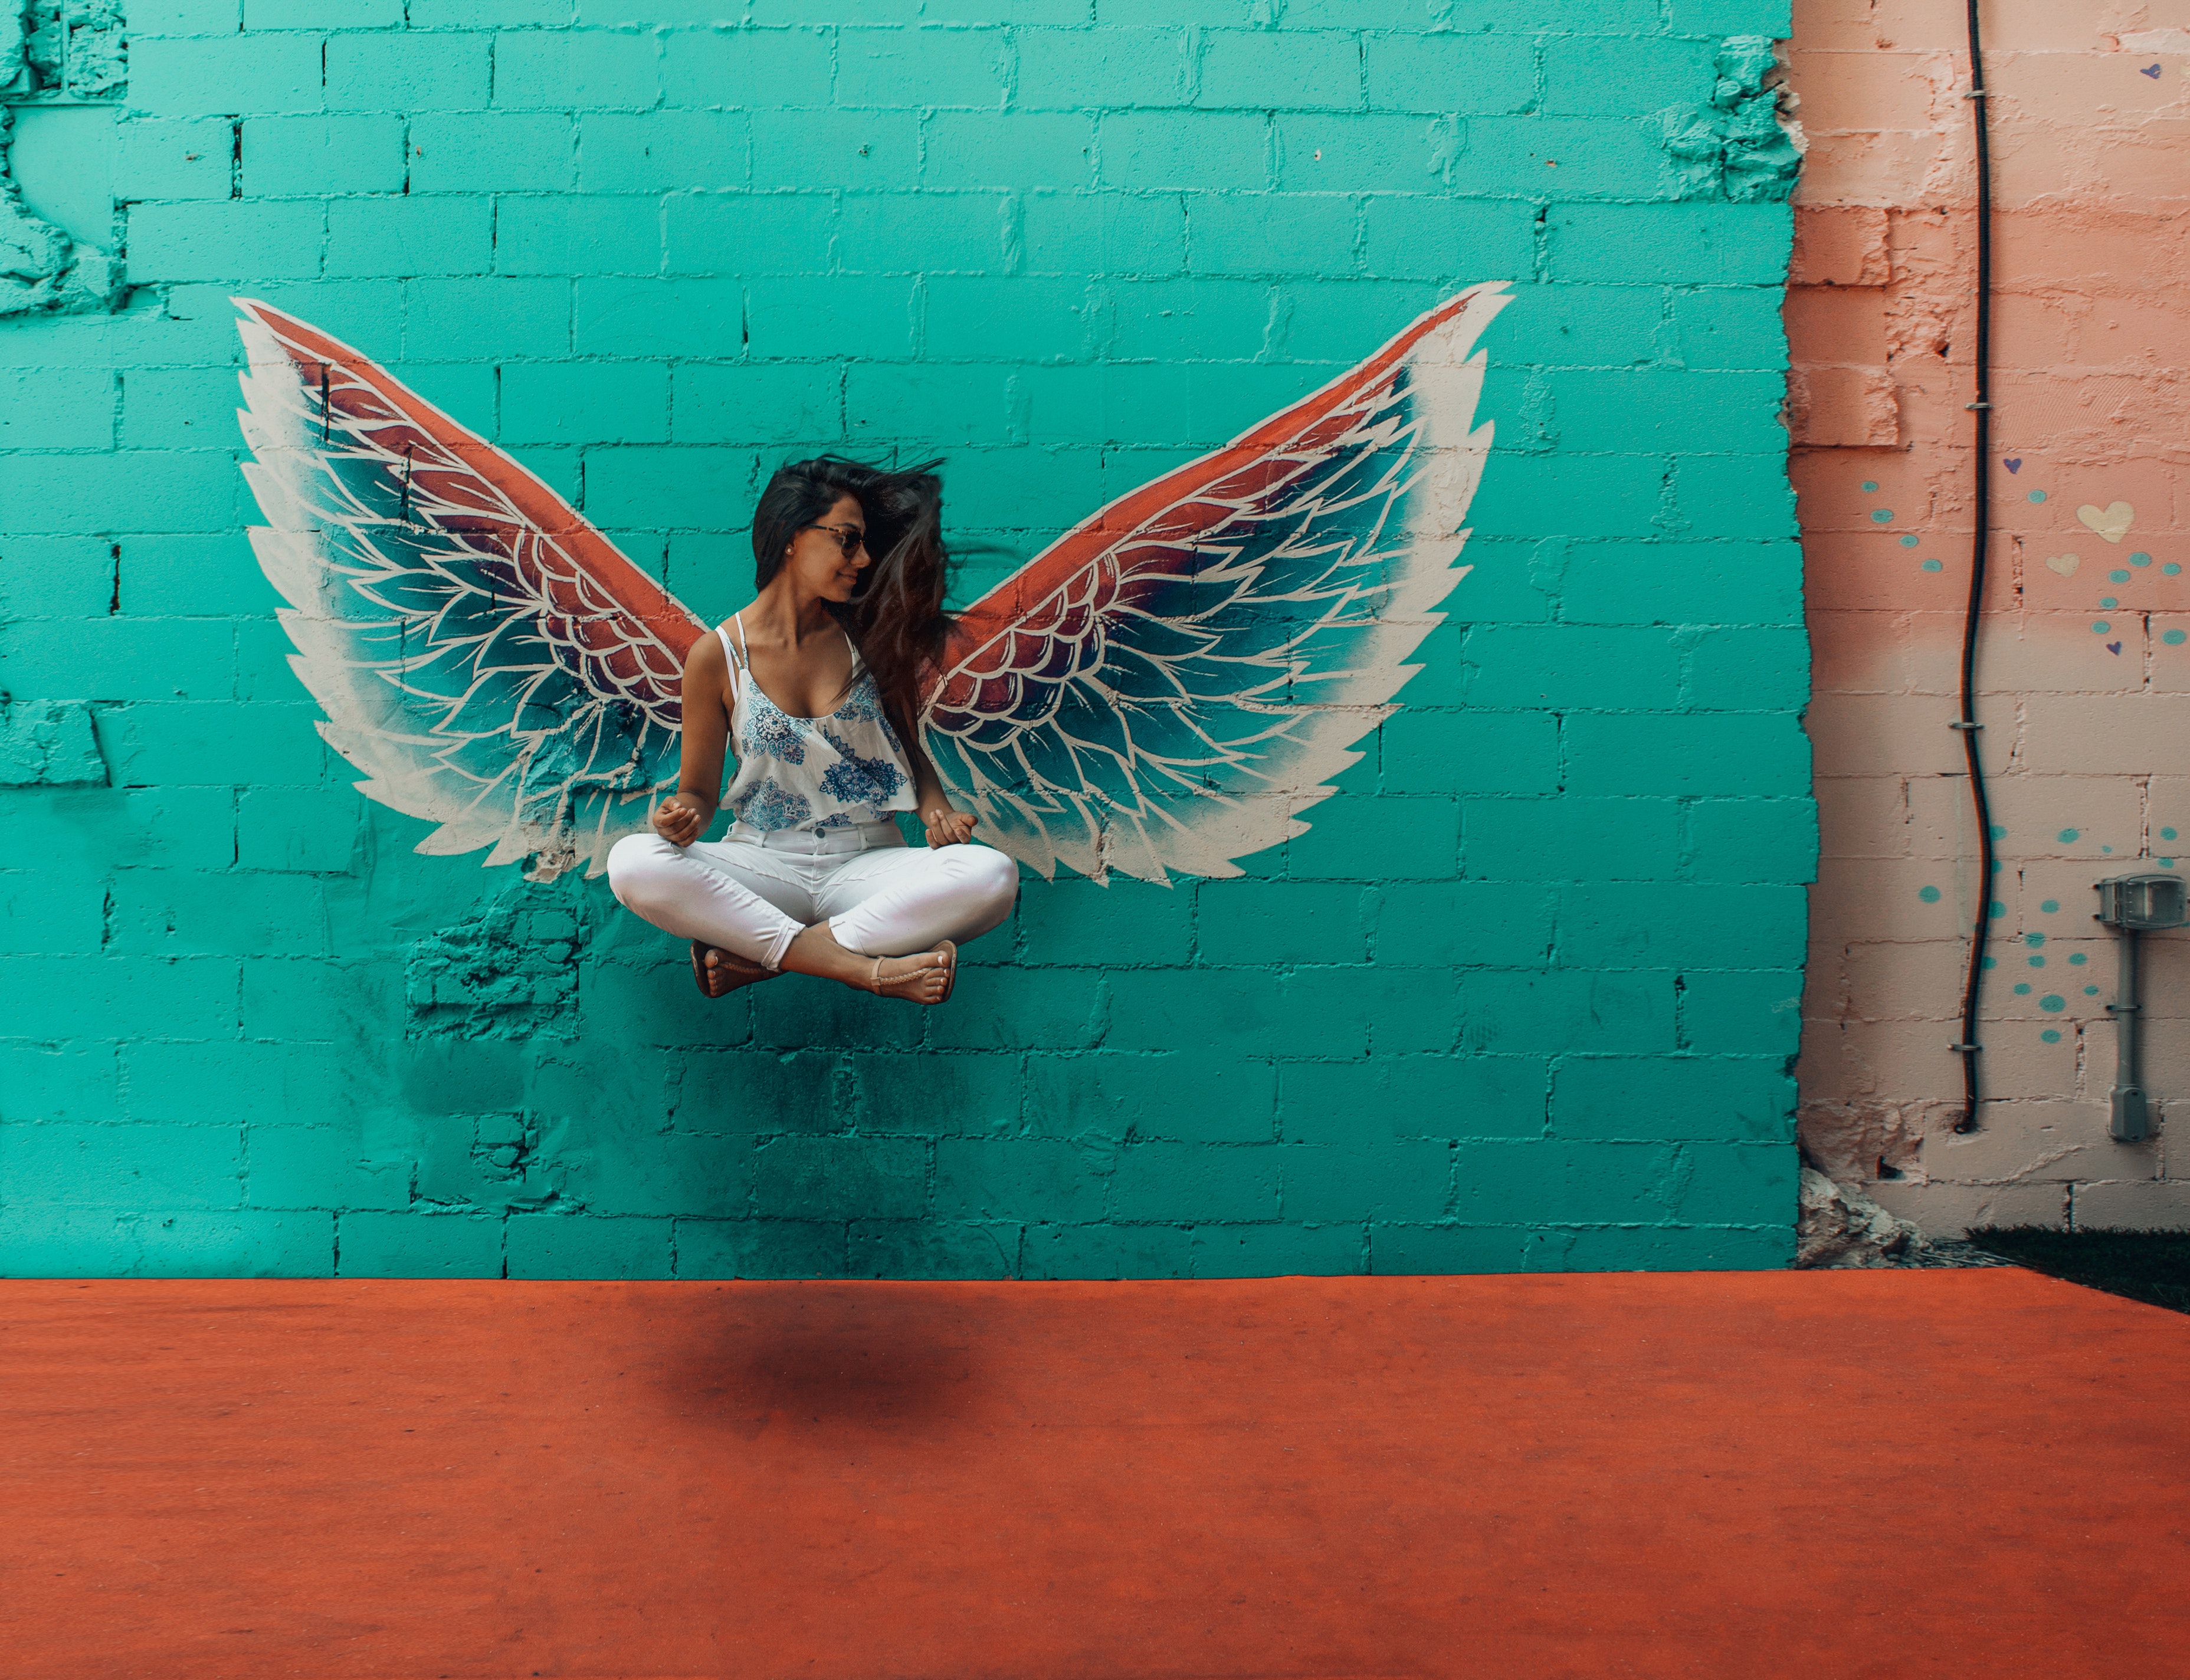
blue, green, turquoise, wing, teal, aqua, wall, angel, azure, organism, fictional character, supernatural creature, art, graphics